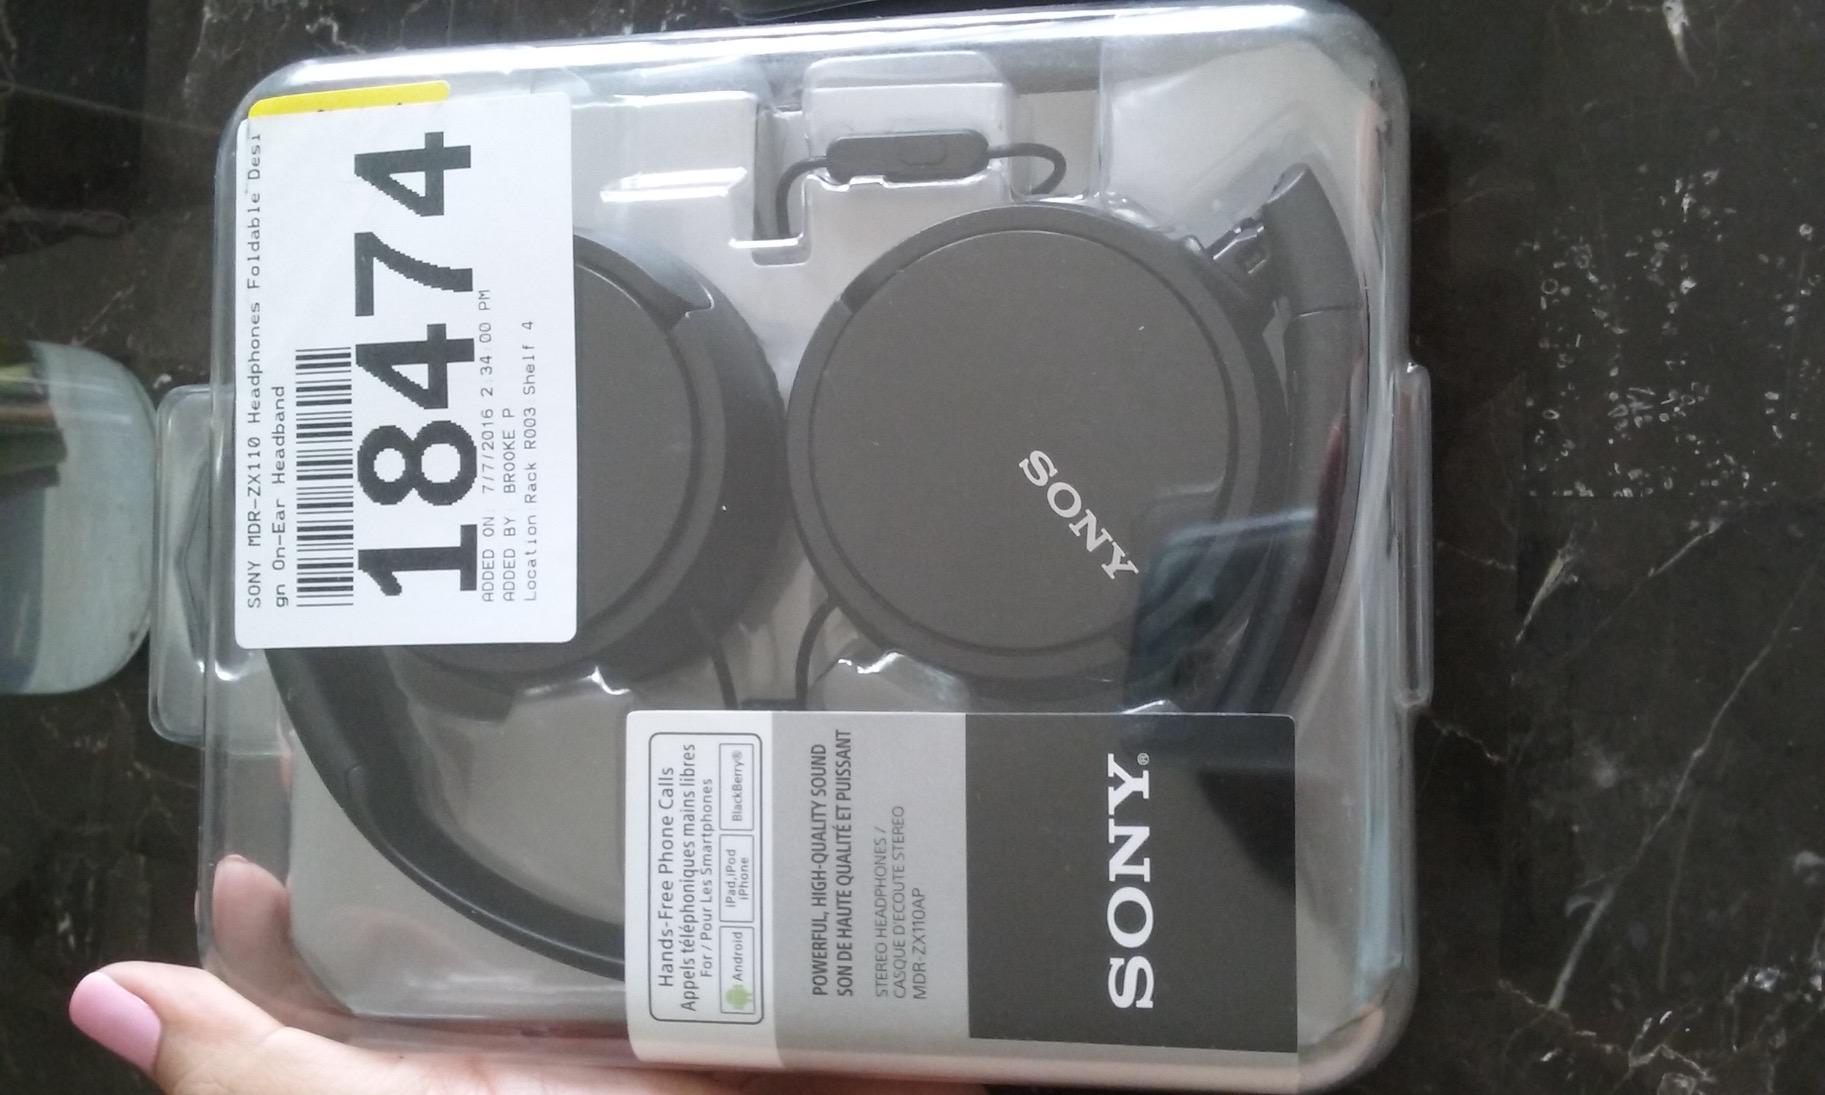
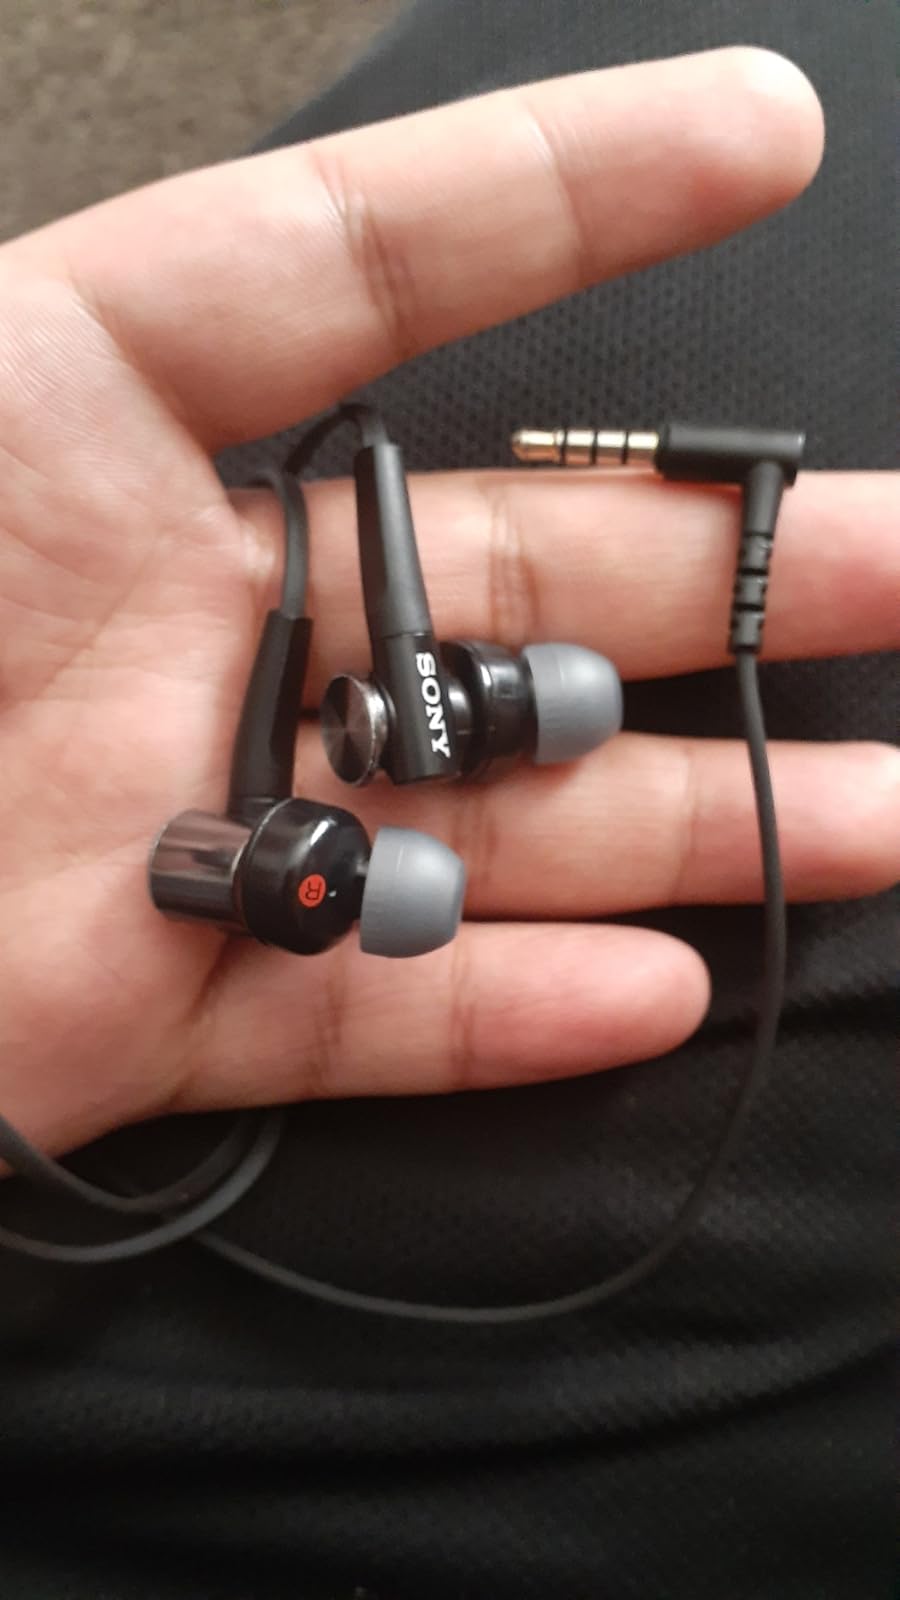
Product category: headphones
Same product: no